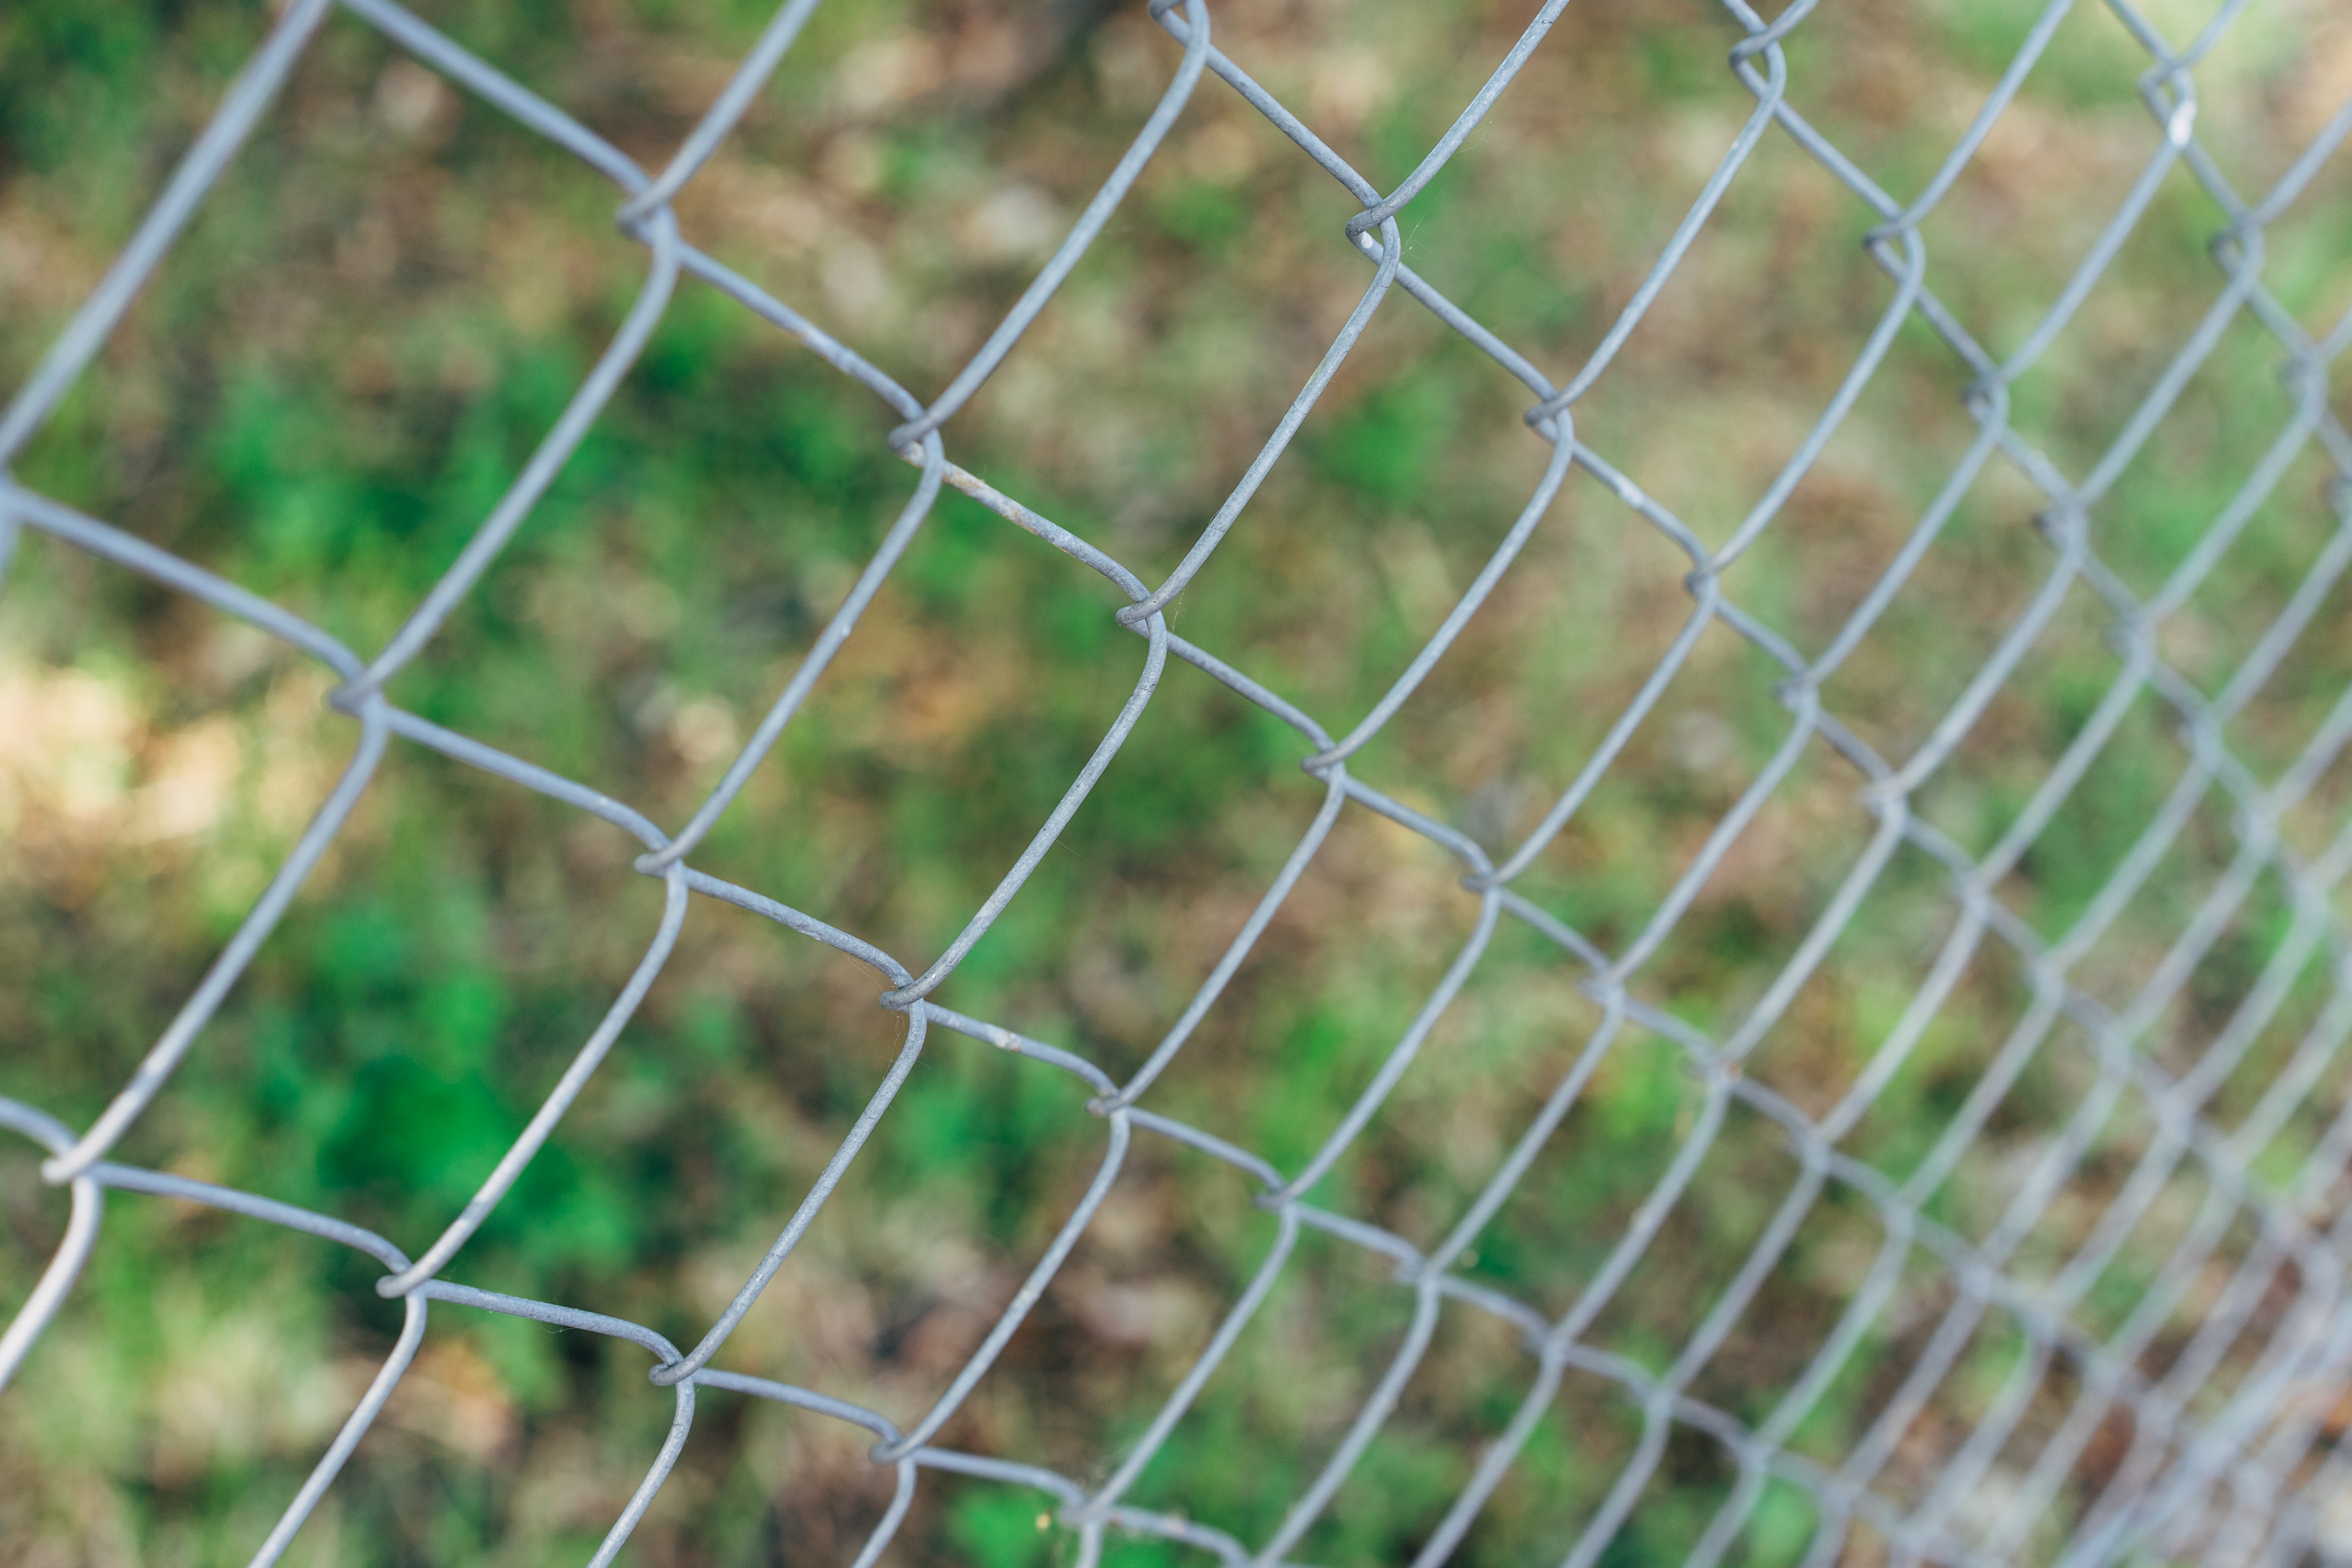
fence, blocked, metal, blockade, garden, barrier, wire, border, wire fencing, chain link fencing, mesh, net, zoo, terrestrial animal, grass, plant, wildlife, fawn